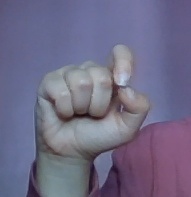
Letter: fa